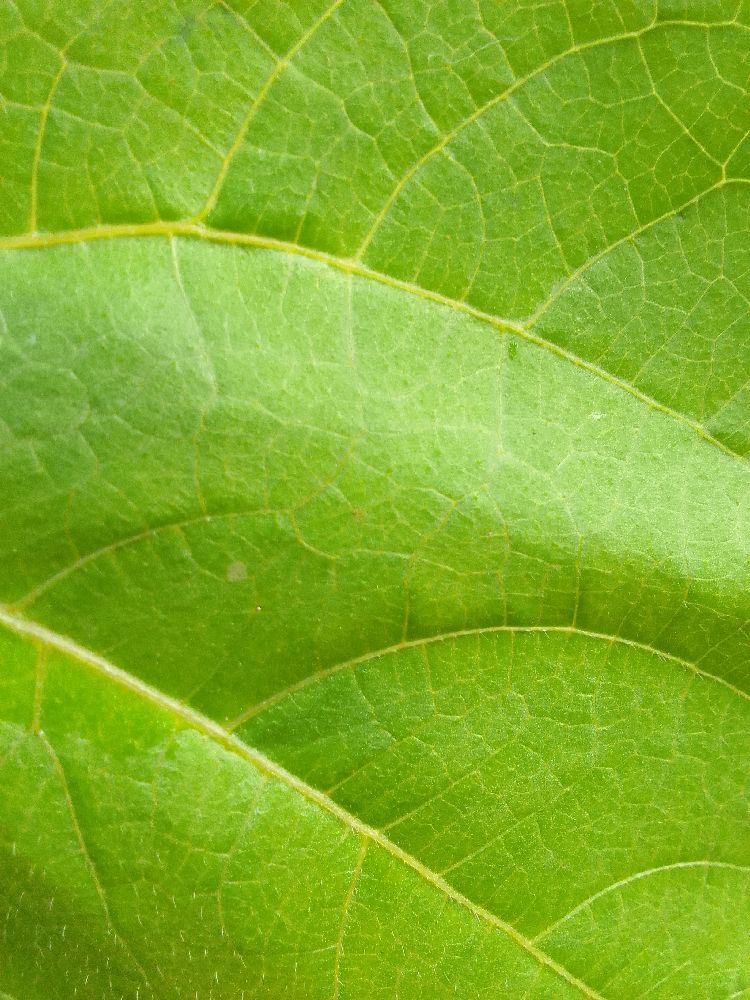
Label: healthy